Paolo Emilio Taviani

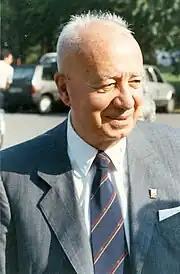
Taviani in Rome

Taviani's economic thought belongs to a current of Christian Socialism. His critical studies of Marx, Pareto, Smith and Ricardo were influenced by Maritain, Blondel and Mounier. After an interest in his youth for corporativist theories, Taviani developed the idea of a “mixed” economy, a “third way” which would be capable of promoting social justice while getting beyond the opposition between capitalism and socialism. An important event for Taviani was his participation in the drafting of the Codice di Camaldoli, 99 propositions that had been conceived to orient the activities of Catholics in the social, economic and political spheres. Of particular note among Taviani's economic studies are "Problemi economici nei riformatori sociali del Risorgimento italiano"; "Utilità, economia e morale"; "Il concetto di utilità nella teoria economica".